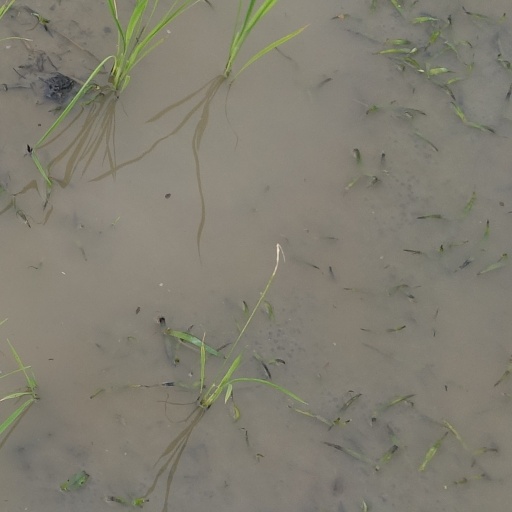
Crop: rice